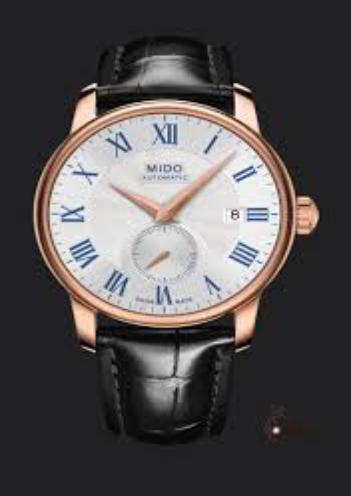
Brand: mido
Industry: Clothes